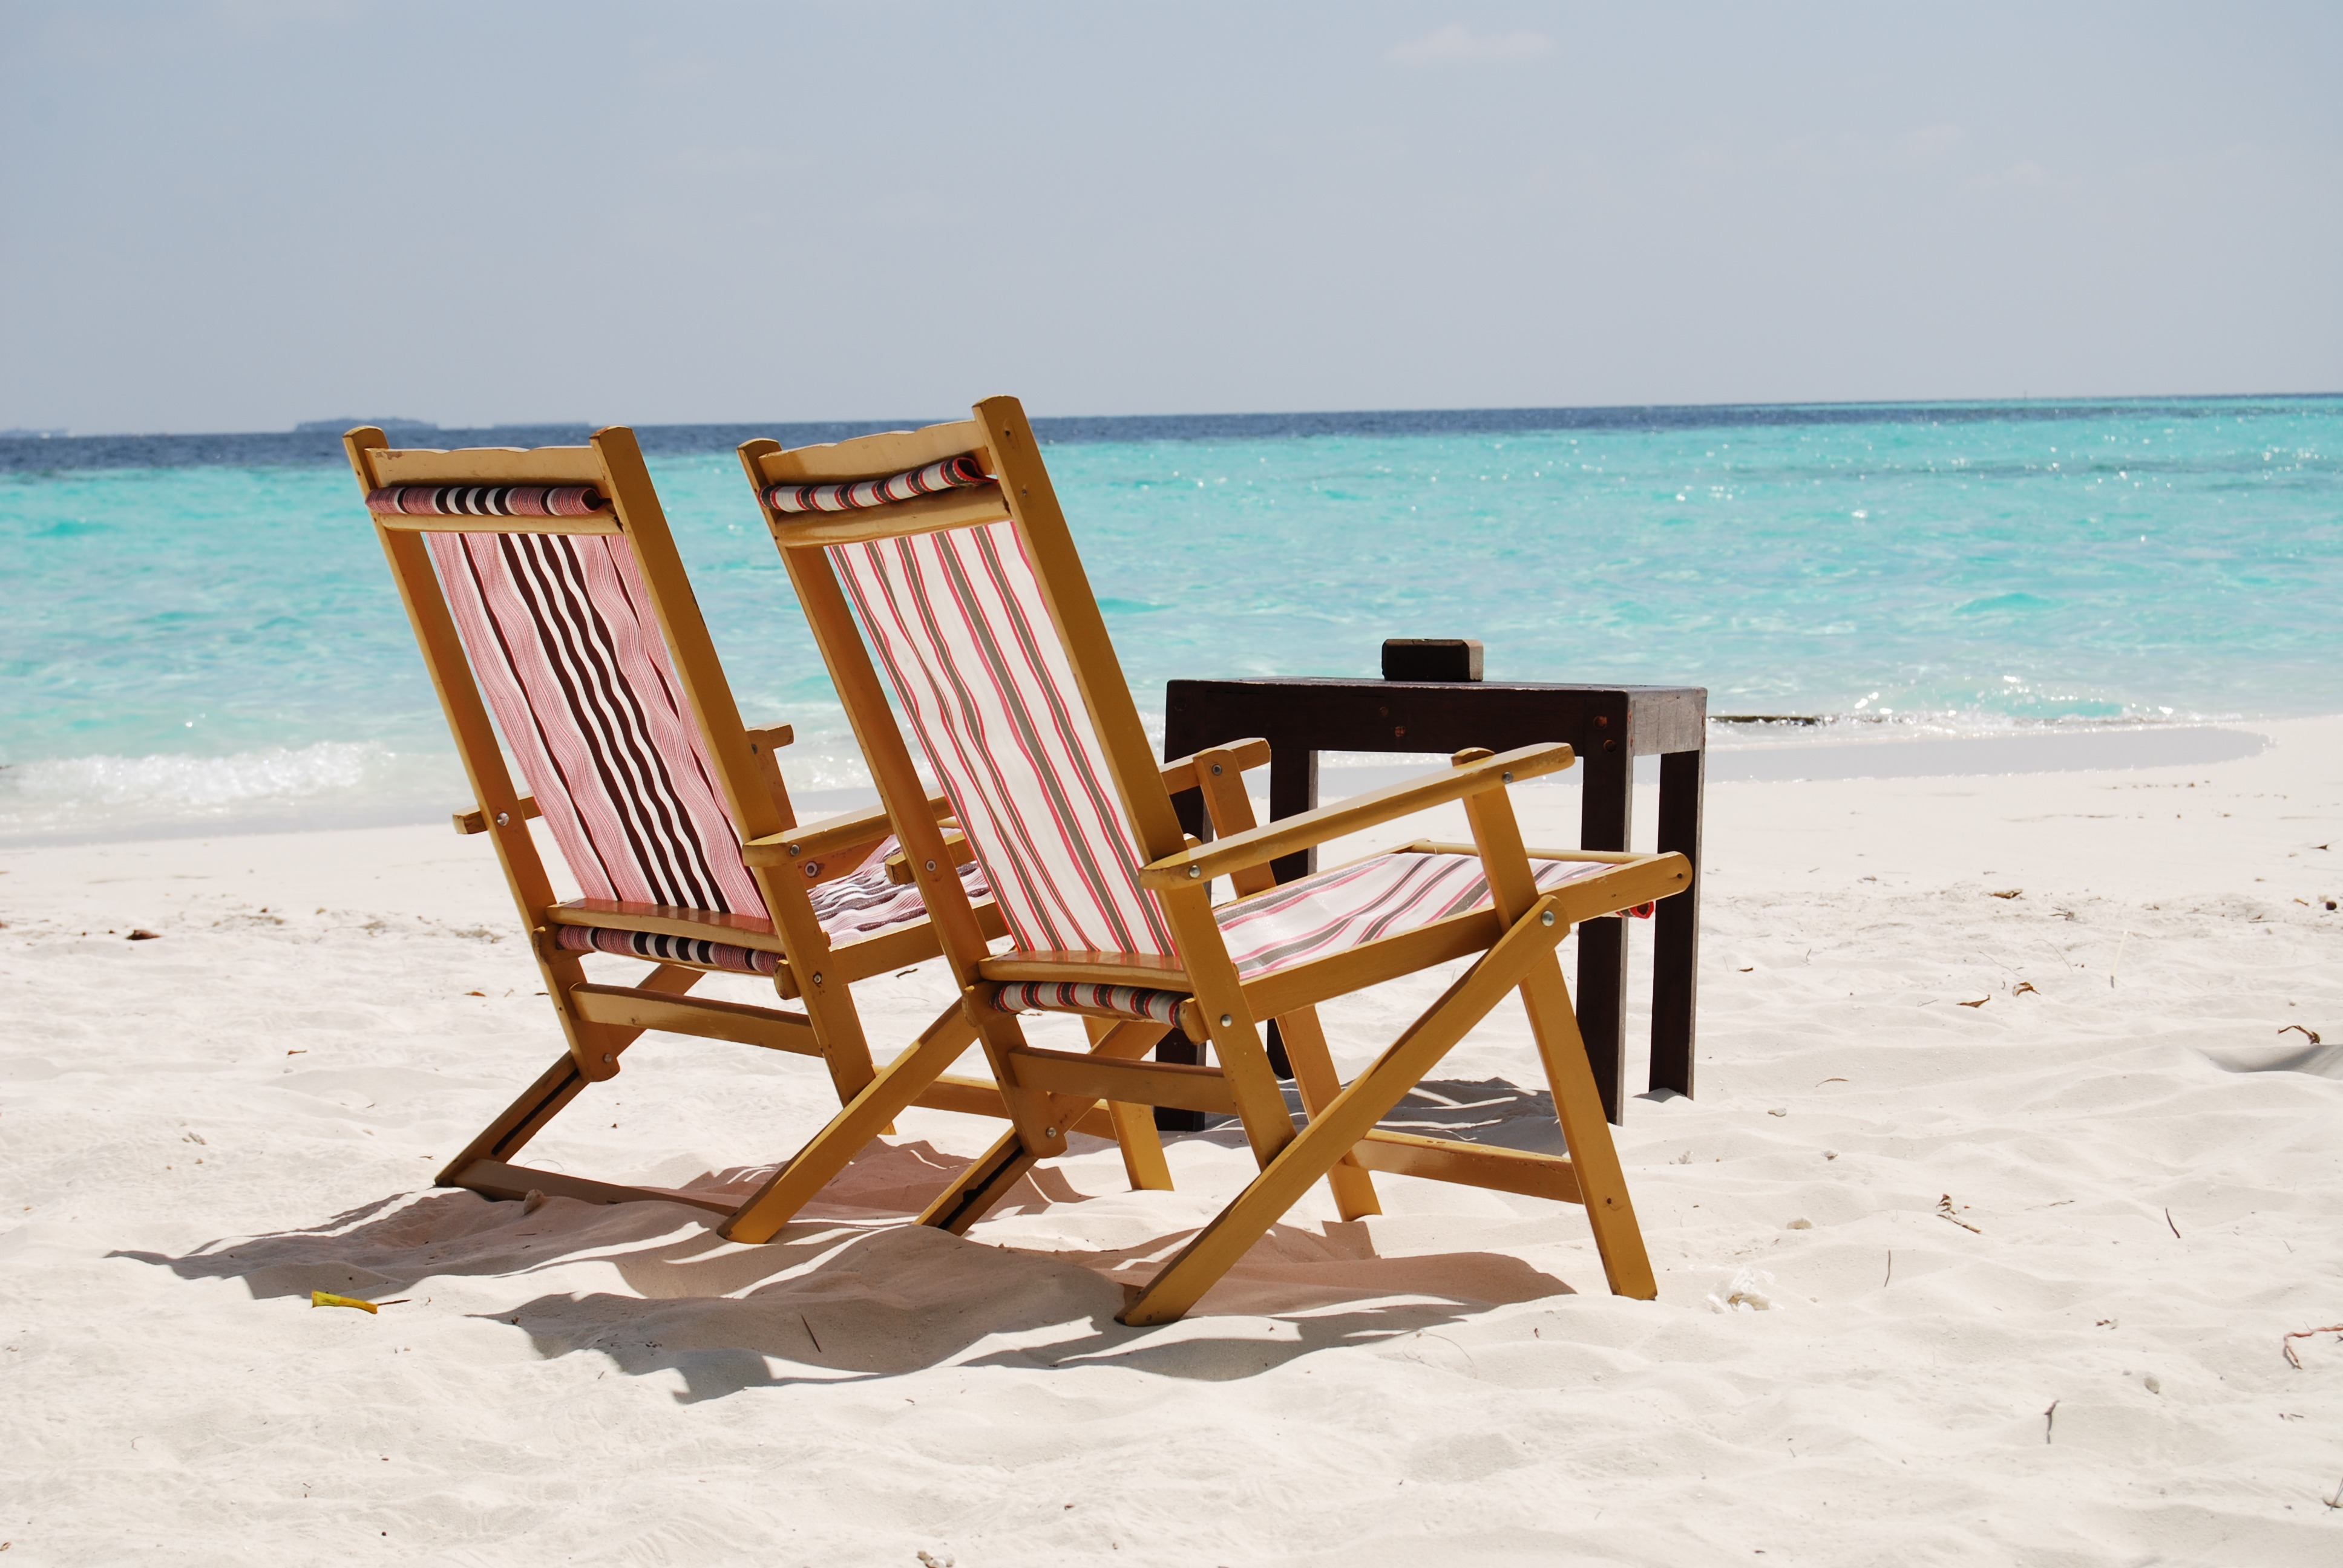
beach, sea, sand, wood, chair, vacation, sitting, furniture, leisure, holidays, maldives, concerns, outdoor furniture, human positions, sunlounger